Hans Kraay Sr.

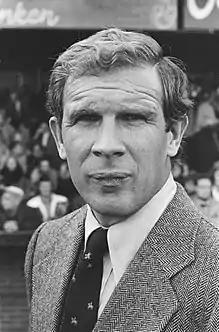
Kraay in 1976

Hans Kraay (14 October 1936 – 27 October 2017) was a Dutch professional footballer who played as a defender. Subsequently, he became well known for his football management skills as well as analysis of matches on Dutch television.